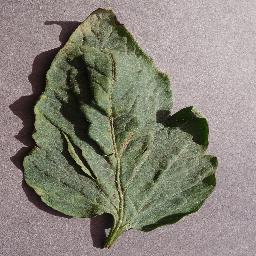
Label: Tomato___Target_Spot